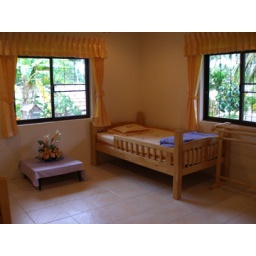
third bedroom in house